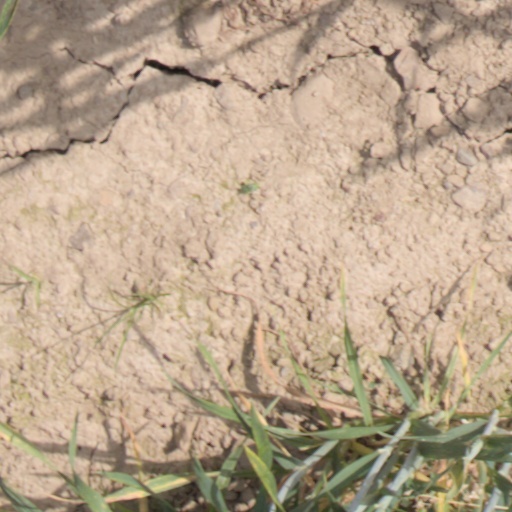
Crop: wheat